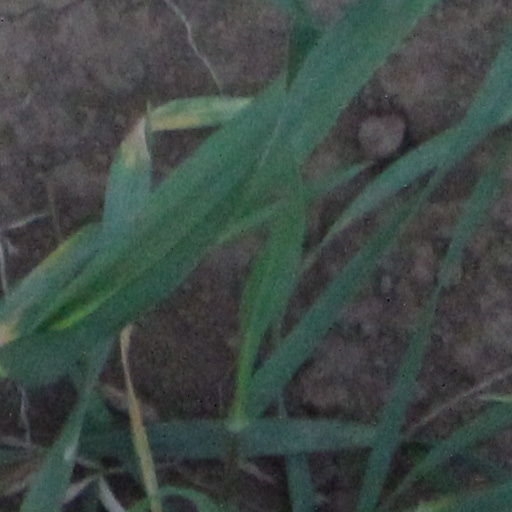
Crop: wheat